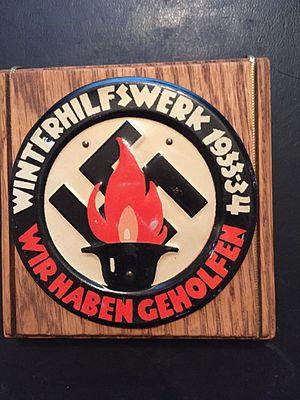
La Winterhilfswerk des Deutschen Volkes, communément connu sous sa forme abrégée Winterhilfswerk, était une campagne annuelle du Parti nazi pour aider à financer des activités de bienfaisance. Son slogan était « Nul affamé ni congelé ». Cette campagne a été